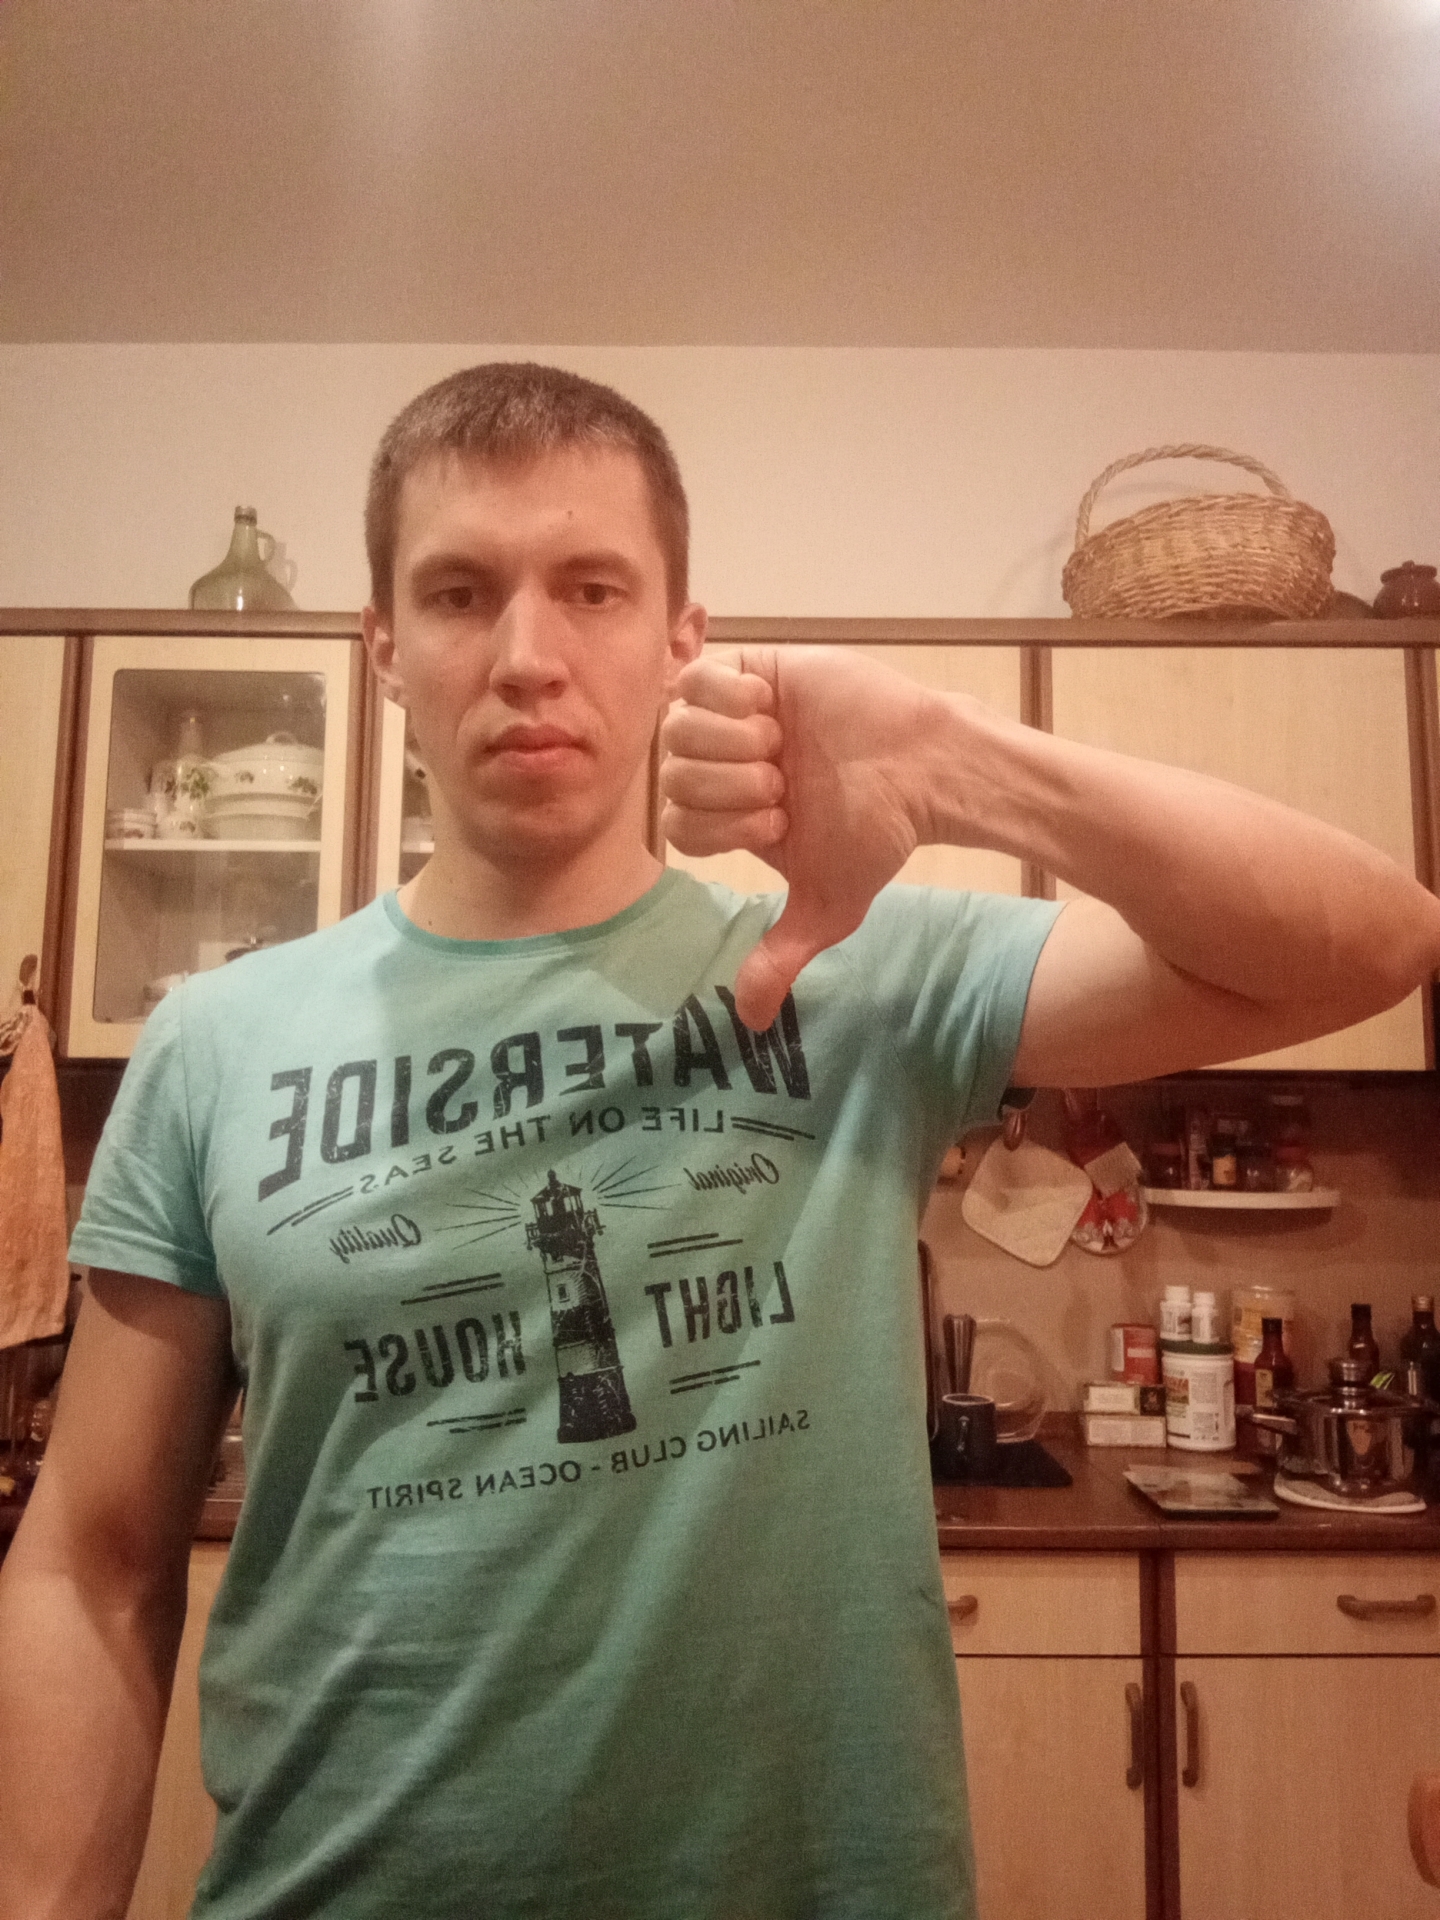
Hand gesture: dislike